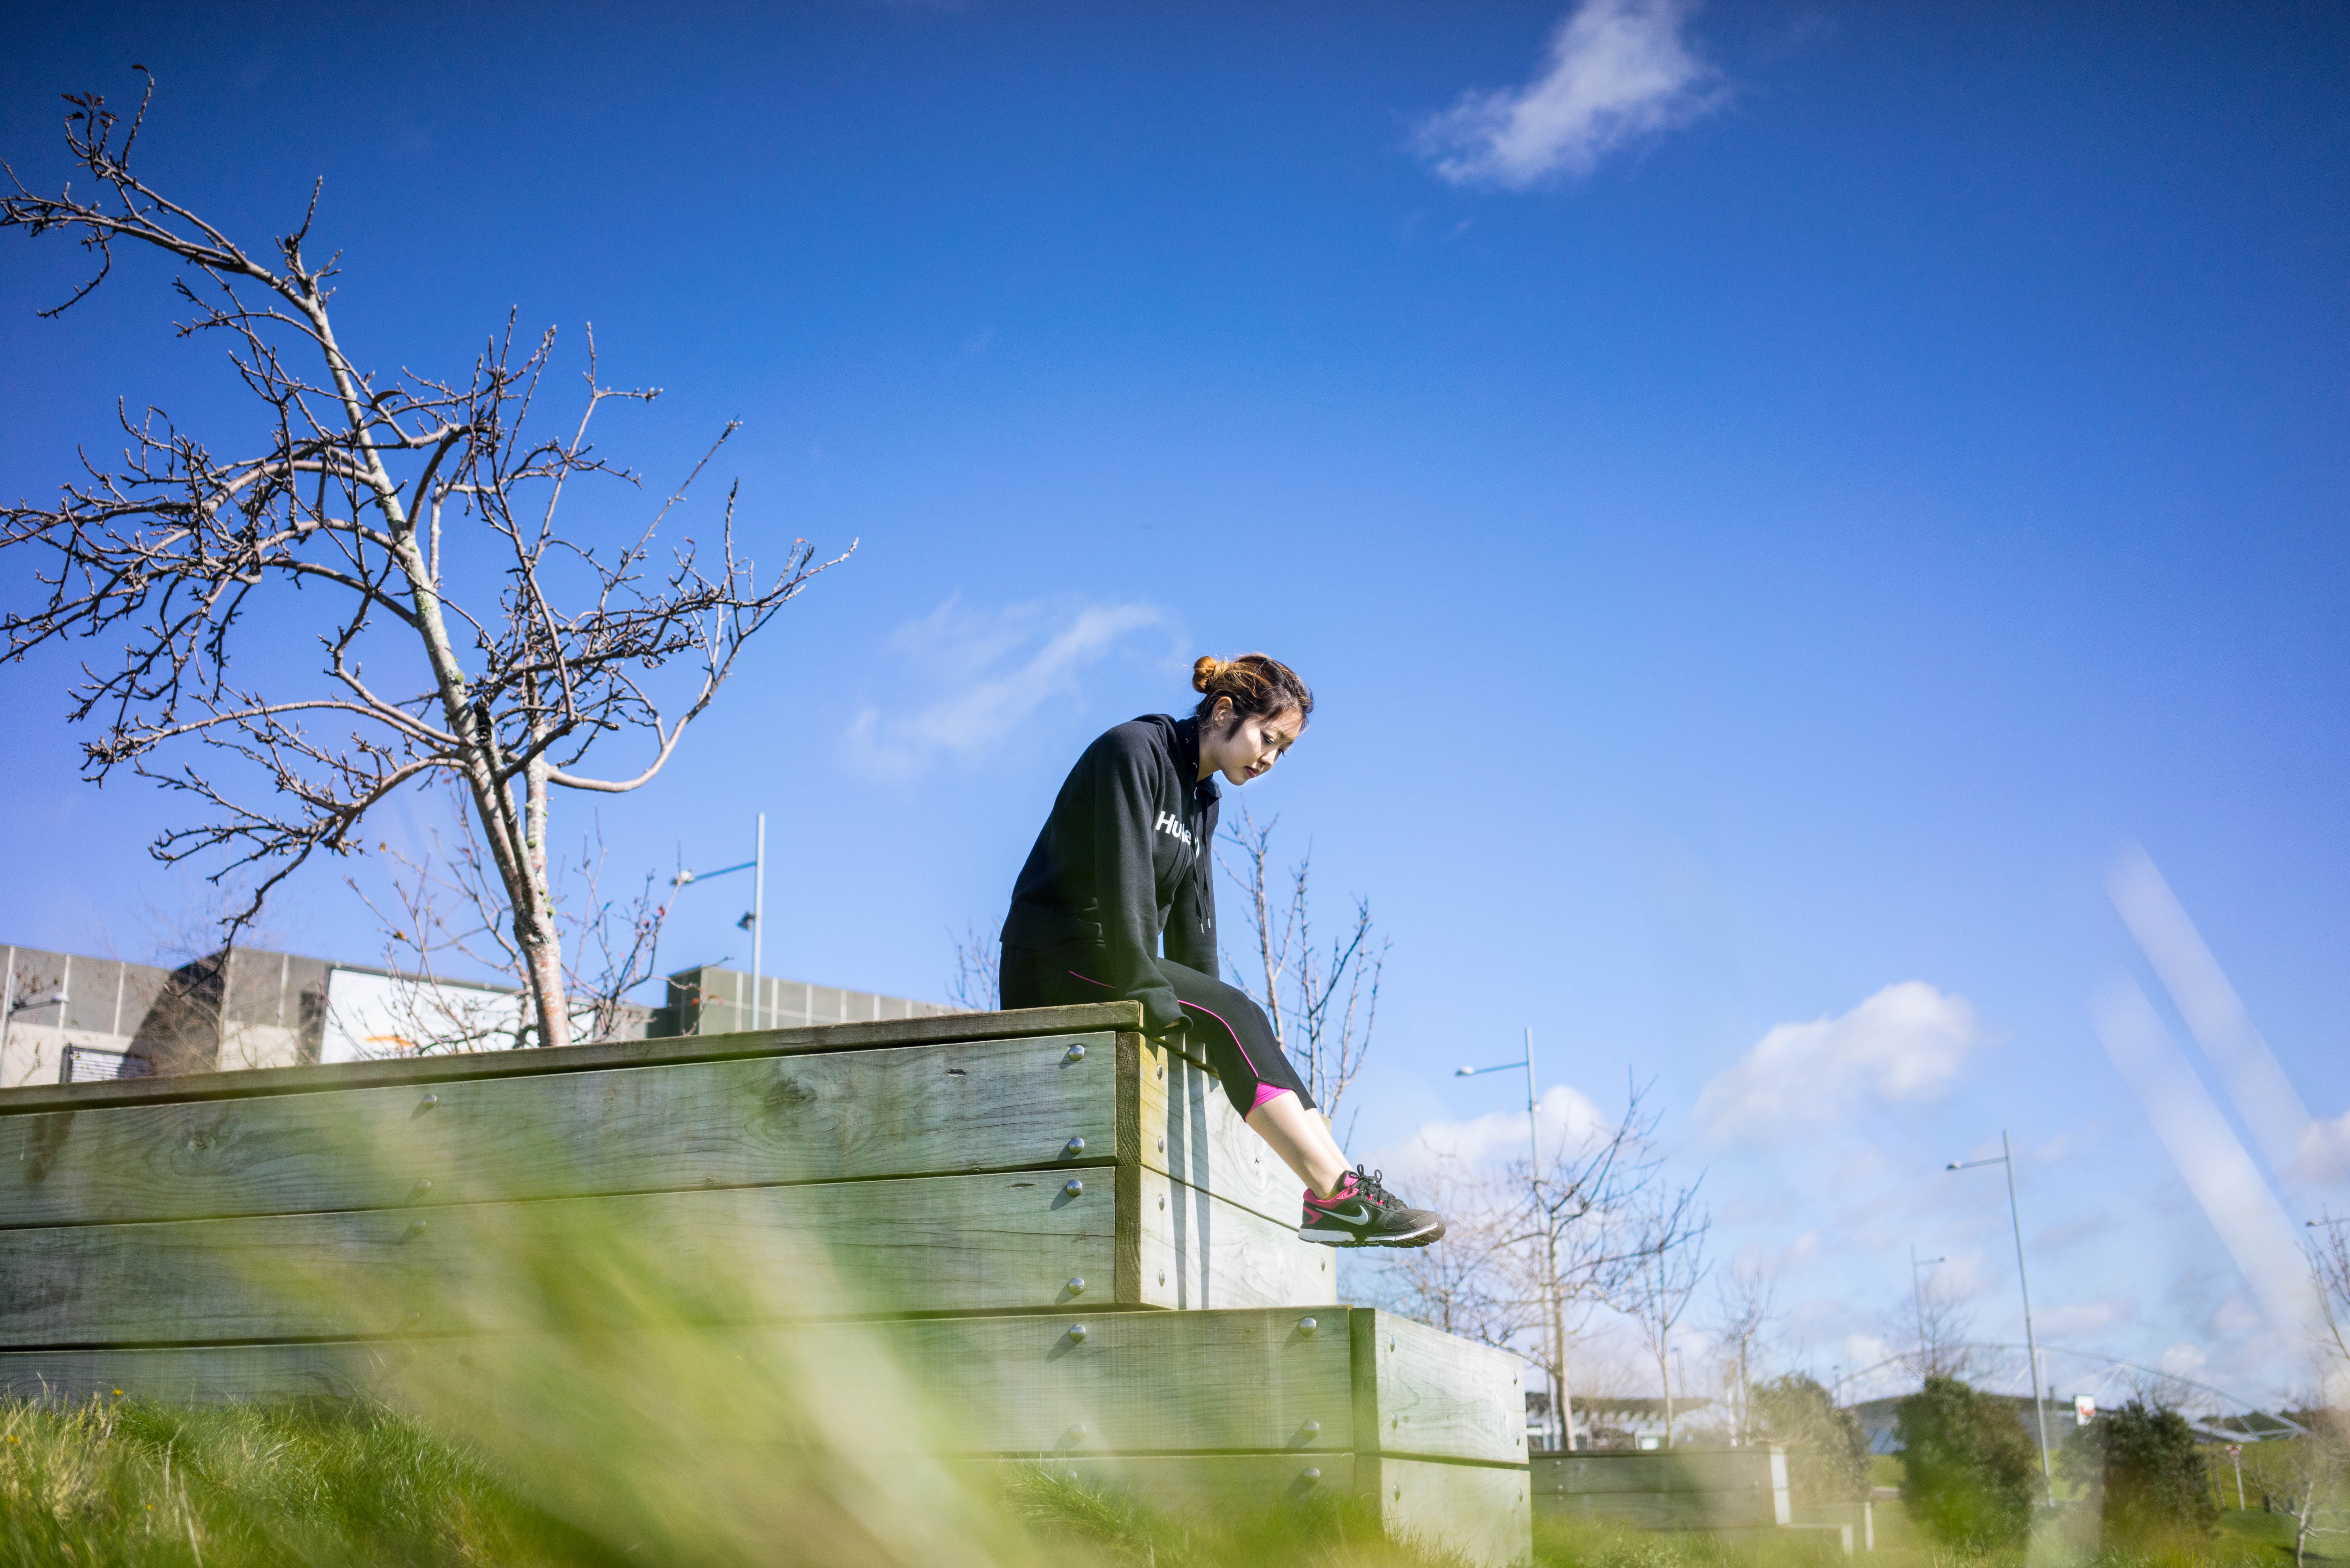
nature, person, people, sky, girl, woman, hair, white, photography, sunlight, cute, summer, female, portrait, model, young, fashion, blue, black, extreme sport, lady, healthy, smiling, smile, sports equipment, caucasian, face, one, happy, happiness, women, sports, sexy, style, body, mood, attractive, adult, glamour, atmosphere of earth